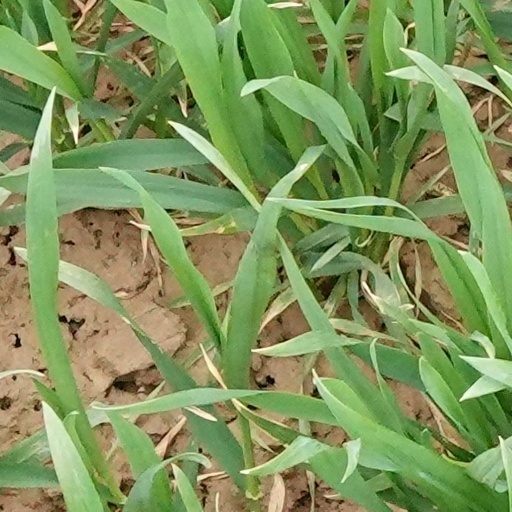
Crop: wheat